Union des Sociétés Françaises de Sports Athlétiques

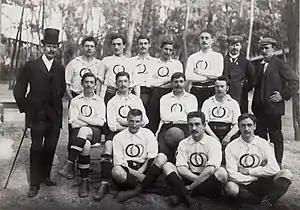
The French football team at the 1900 Olympic Games. The players are wearing the distinct USFSA logo featuring the two interlinked rings. This design later inspired the Olympic symbol

On 29 December 1885 Georges de Saint-Clair, the secretary-general of Racing Club de France and delegates from Stade Français had formed the "Union des Sociétés Françaises de Course a Pied". Then on 1 June 1888 Pierre de Coubertin, with the support of Jules Simon and Henri Didon, formed the "Comité pour la Propagation des Exercises Physiques". This group was also known as the "Comité Jules Simon". The USFSA was founded in November 1890 when these two groups merged. Initially the USFSA was centred in Paris but its membership soon expanded to include sports clubs from throughout France.